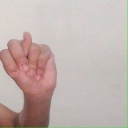
अक्षर: न